Super Monaco GP

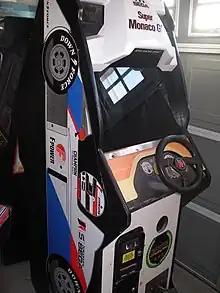
A "Super Monaco GP" upright arcade cabinet

The idea for "Super Monaco GP"'s arcade version came from Hisao Oguchi, who was at the time a game planner with Sega. At a younger age, Oguchi had played "Monaco GP", released by Sega in 1979. When Oguchi decided to design a game based on Formula One, he started with a different name but chose "Super Monaco GP" after listening to opinions that the name was a good one. He referenced a parallel between the Monaco Grand Prix being the top event in racing and Sega being the top company in arcades. The game was also developed for the tenth anniversary of "Monaco GP".